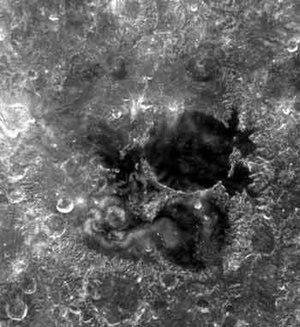
Mare Ingenii est une des rares maria lunaires situées sur la face cachée de la lune. Elle est située dans le bassin Ingenii, dont le matériau remonte à l'ère du pré-nectarien. Le matériau de la mer et des cratères proches remonte à l'ère de l'imbrien supérieur. L'objet principal de cette mer est le cratère Thomson. Un cratère notable est Obruchev, dans la région sud d'Ingenii.